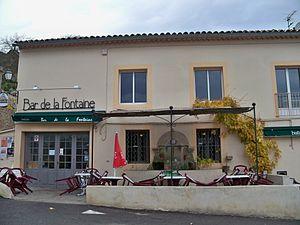
Bistrot de Pays de Saint Martin de Castillon, Vaucluse, France
Saint-Martin-de-Castillon est une commune française, située dans le département de Vaucluse en région Provence-Alpes-Côte d'Azur.